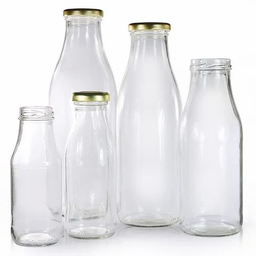
Label: bottles